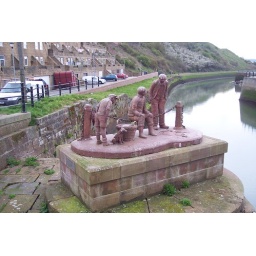
next to the bridge over river ellen